Monarchy in Newfoundland and Labrador

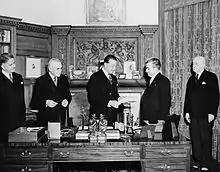
Governor General the Earl Alexander of Tunis receives for royal assent the bill concerning the terms of the union of Newfoundland with Canada, at Rideau Hall, Ottawa, 1949

By commission under the royal prerogative of Queen Elizabeth I, Sir Humphrey Gilbert claimed the island of Newfoundland on 5 August 1583. By the mid-1660s, however, the French Crown had also laid claim to nearly half of the same area. Disputes over the island were ended as the French kings ceded "Terre Neuve" to the British Crown via the Treaty of Utrecht in 1713 and later the Treaty of Paris in 1763, in-between which, in 1729, the Royal Newfoundland Constabulary was established.